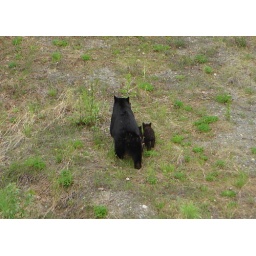
Mama bear and cub in Anchorage